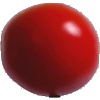
Label: Tomato 4